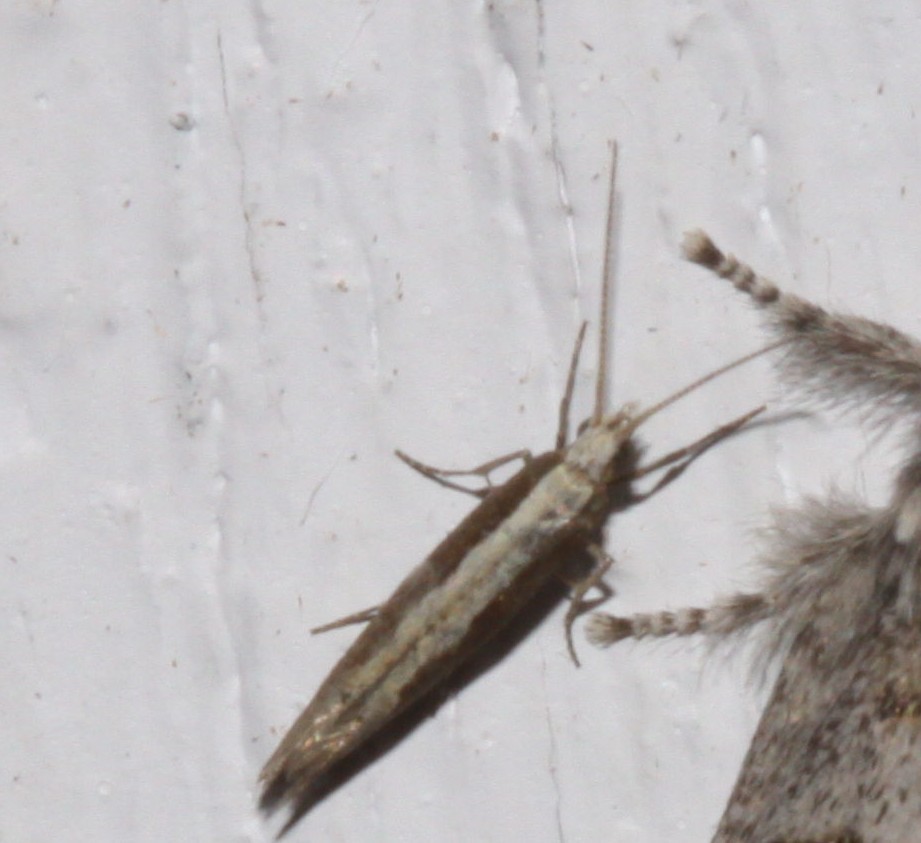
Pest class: diamondback_moth